Autoimmune skin diseases in dogs

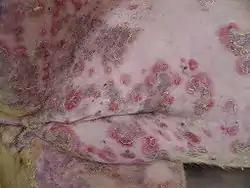
Pemphigus foliaceus in dogs: hair loss occurs, skin becomes red, and itchy.

Dogs suffering from autoimmune diseases of the skin may experience a variety of symptoms, including persistent itching and scratching, lesions, wounds, blisters, and other skin damage, as well as loss of skin pigment. Two cases of autoimmune diseases that are often found include "Discoid lupus erythematosus" (DLE) and "Pemphigus". DLE can develop into Systemic Lupus Erythematosus (SLE). The initial stage of DLE is marked by a loss of skin pigment. The skin becomes red and sores appear on the nose. The palate can undergo erosion, ulceration, and injury to the nasal palate, as well as damage to the nostrils and the tissue around the eyes and ears. In chronic and severe cases, visual scar tissue often occurs.